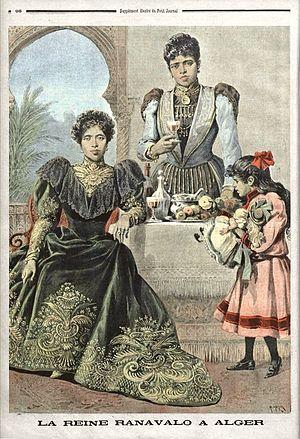
La princesse Marie-Louise Razafinkeriefo de Madagascar, née le 1er mai 1897, morte le 18 janvier 1948, est la dernière héritière des Rois et Reines de Madagascar. Elle était une petite-nièce, et la fille adoptive, de Ranavalona III. Elle naît à La Réunion où sa famille avait été déportée par l’État français. Elle est contrainte ensuite de vivre en Algérie et en France métropolitaine. Pendant la Seconde Guerre mondiale, elle intervient dans le conflit comme infirmière.